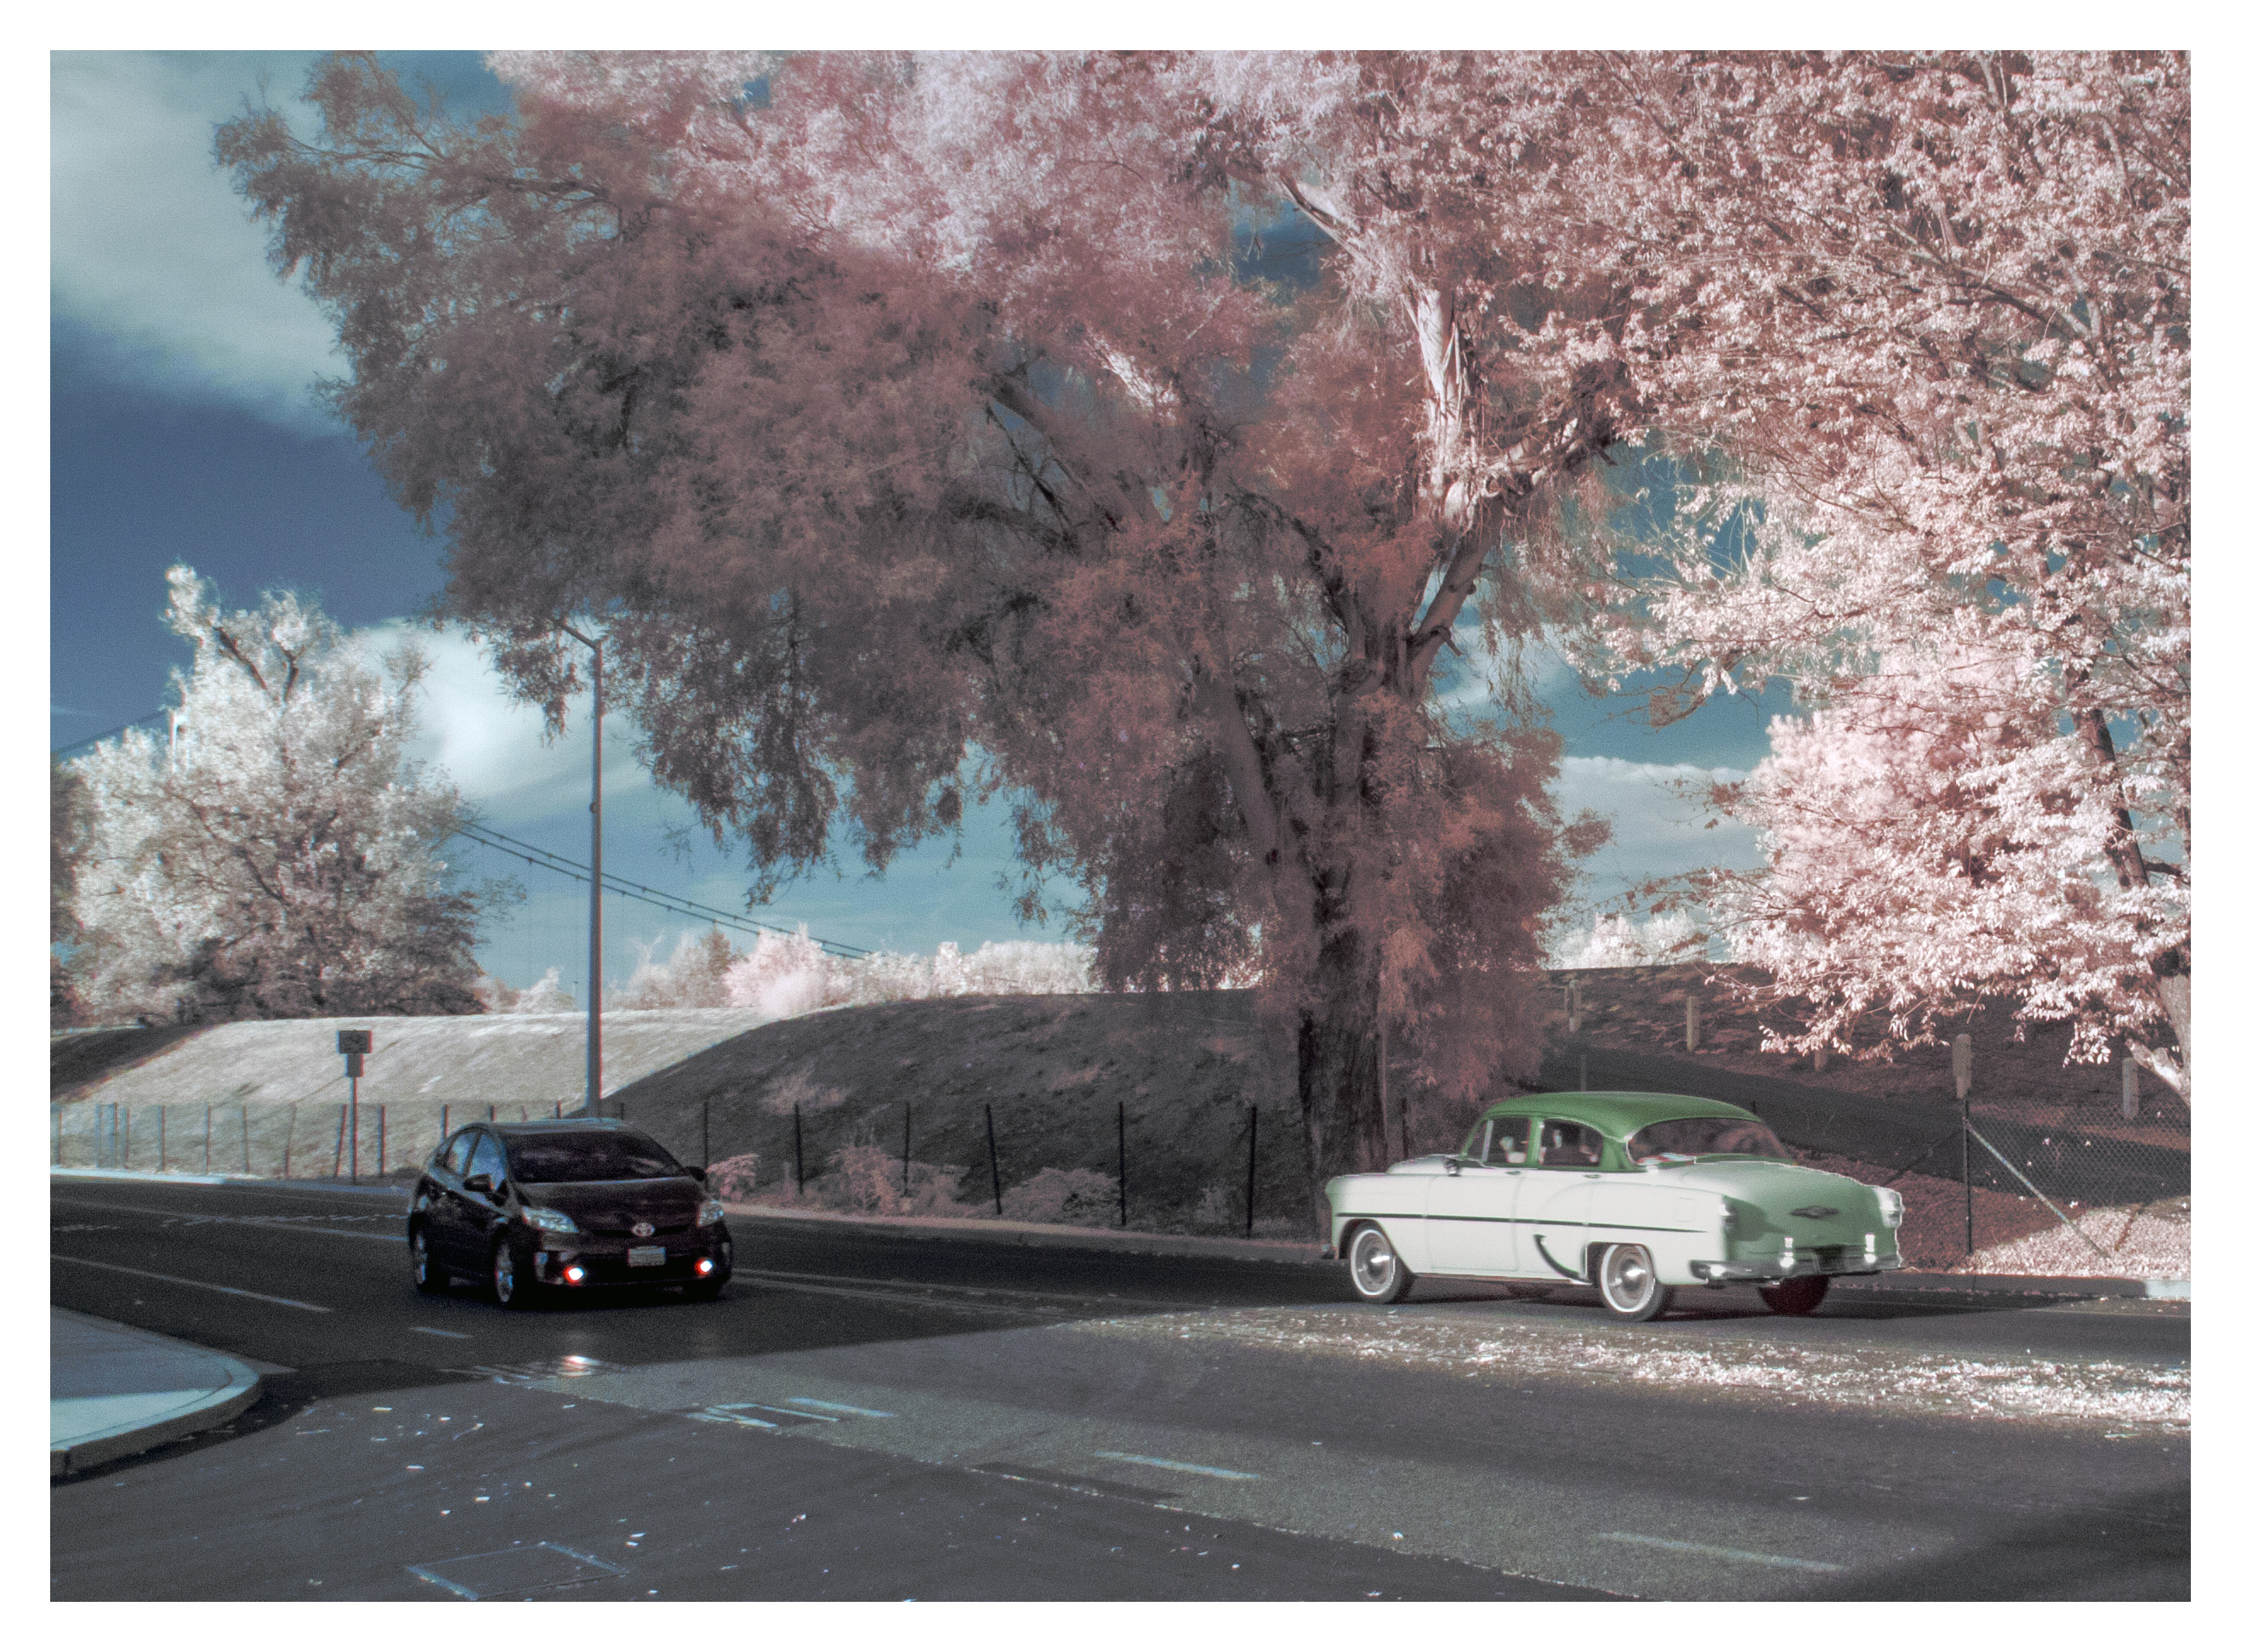
flower, cool image